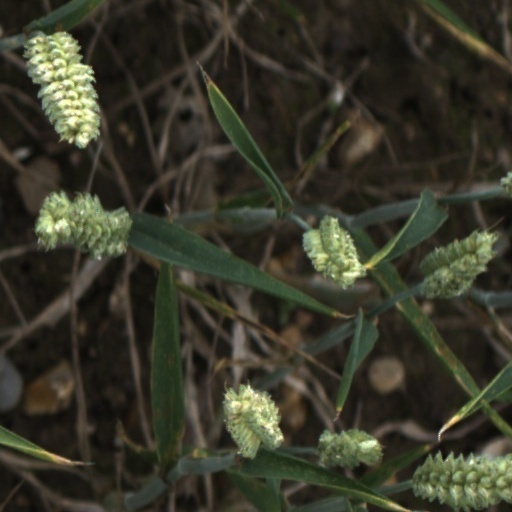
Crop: wheat